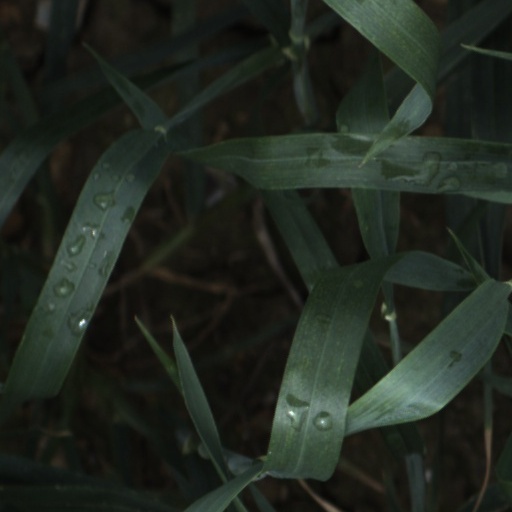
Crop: wheat